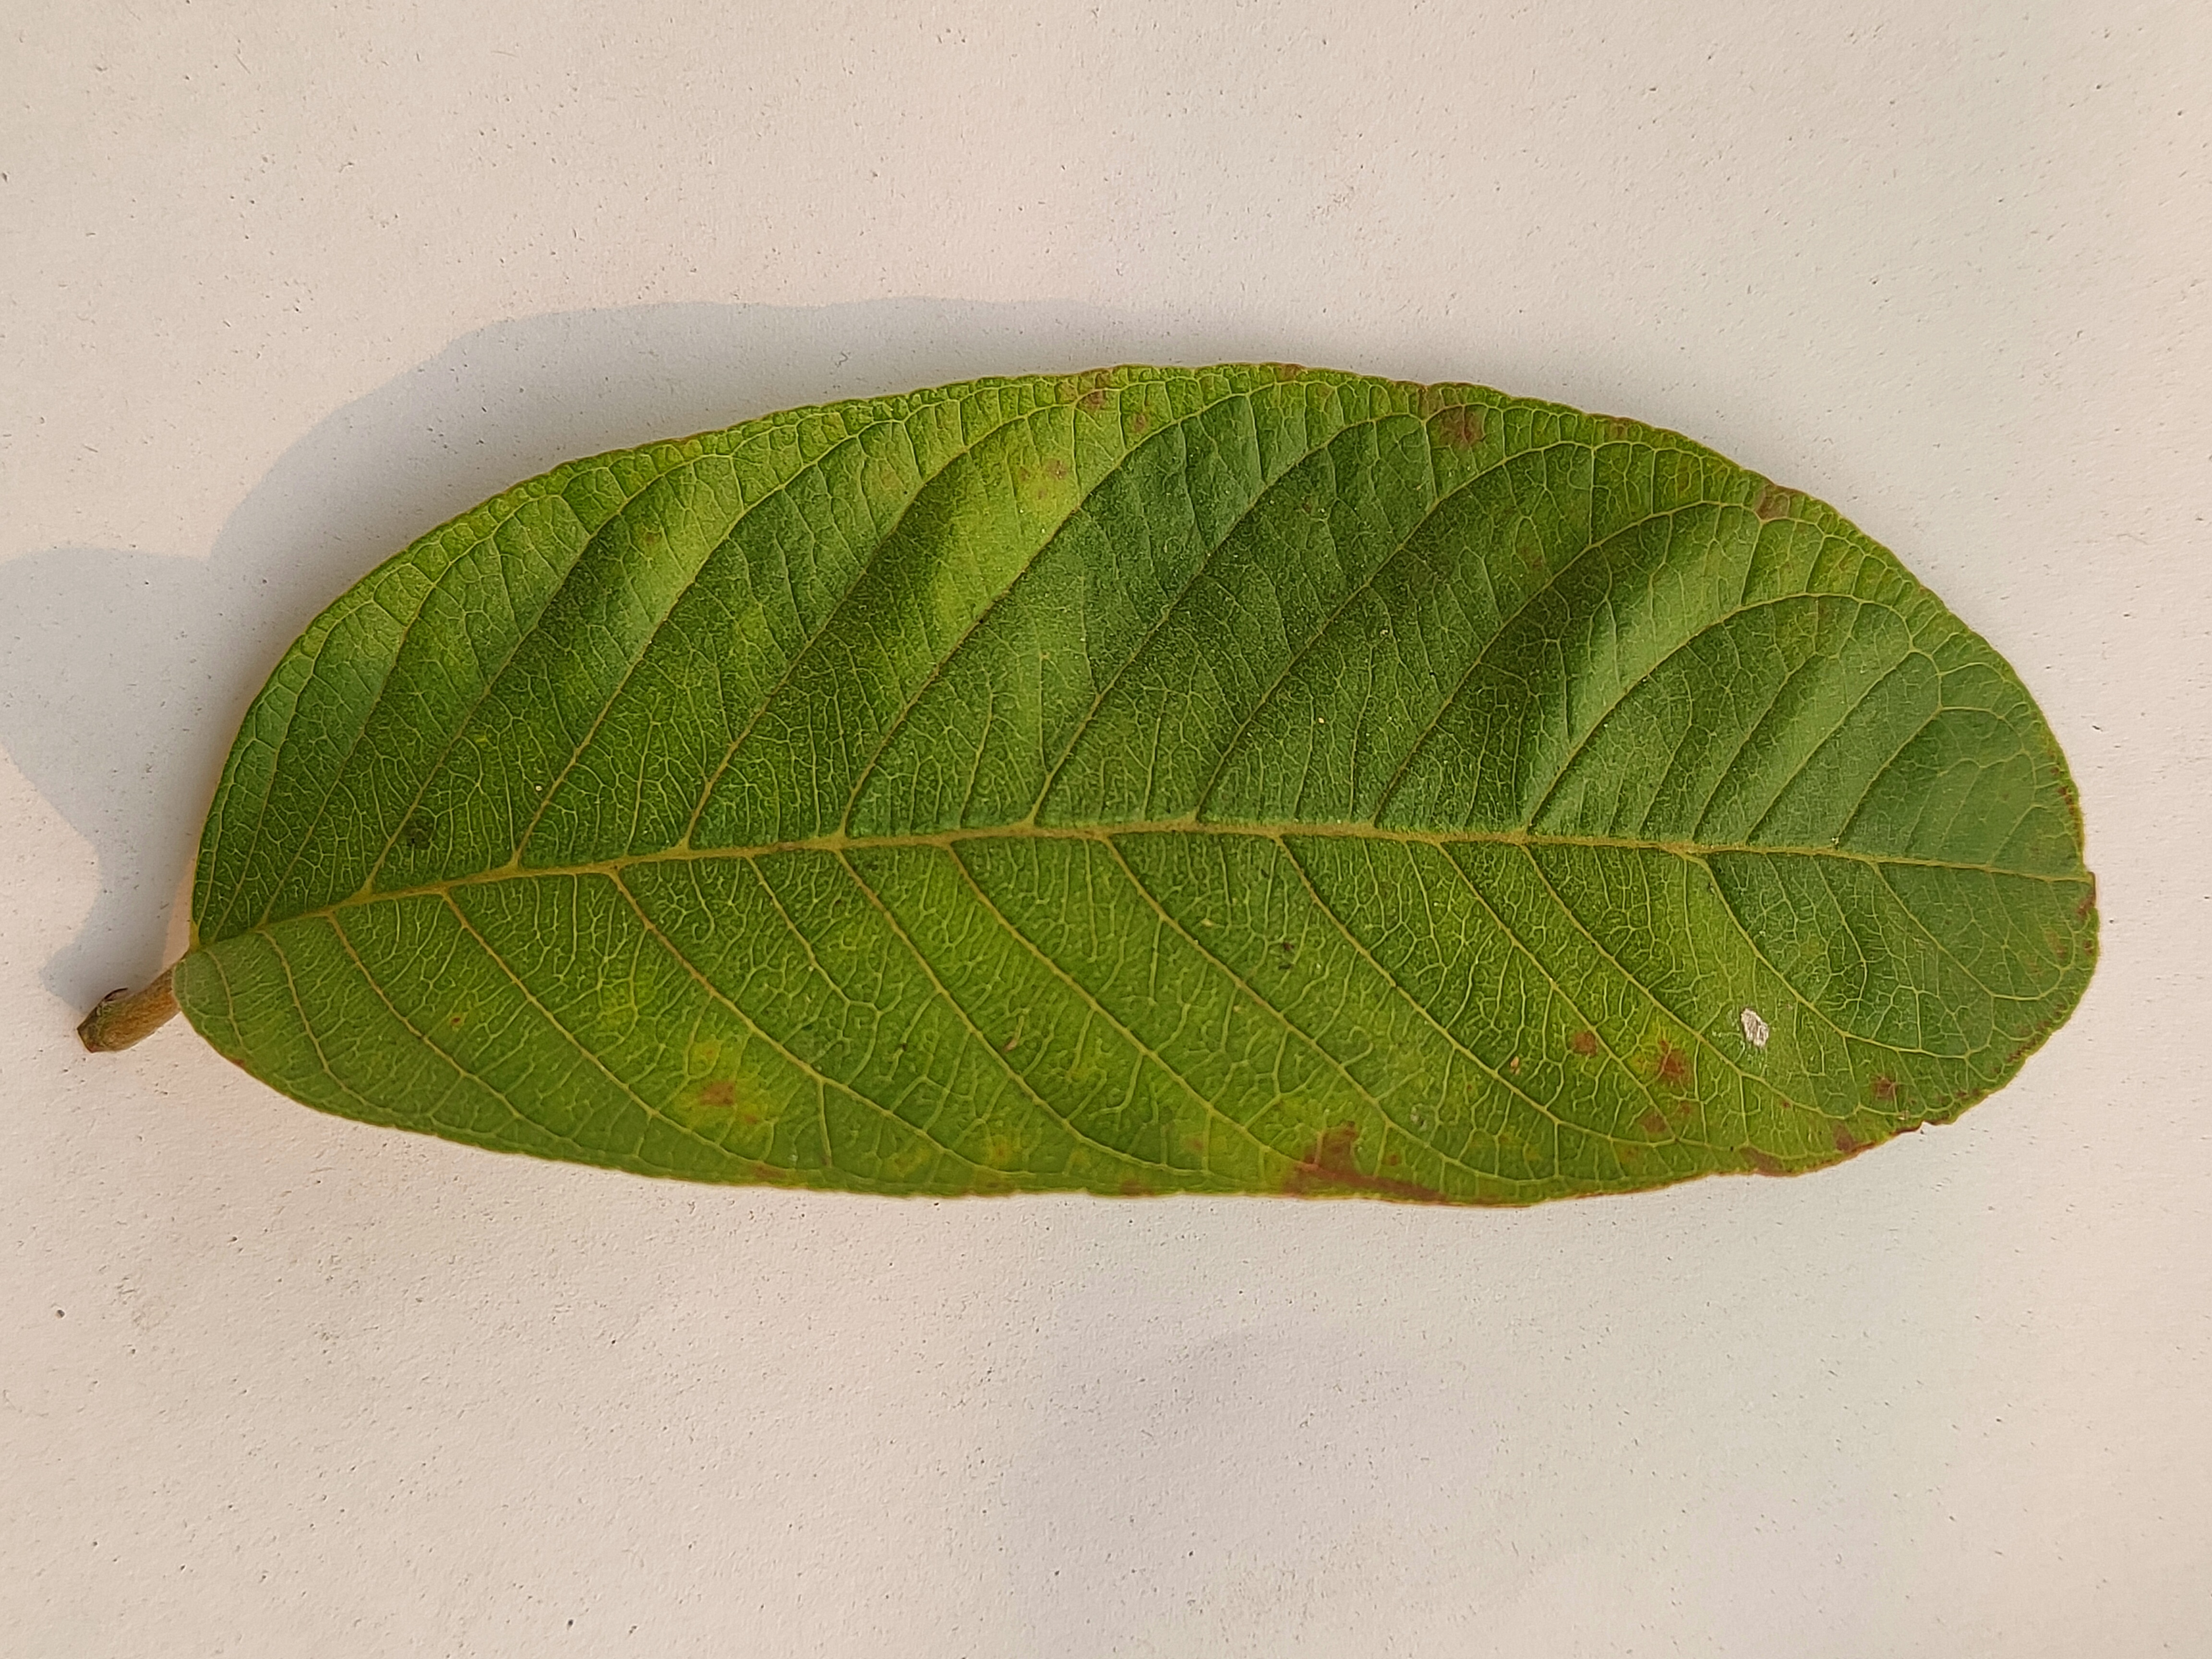
Leaf variety: Guava